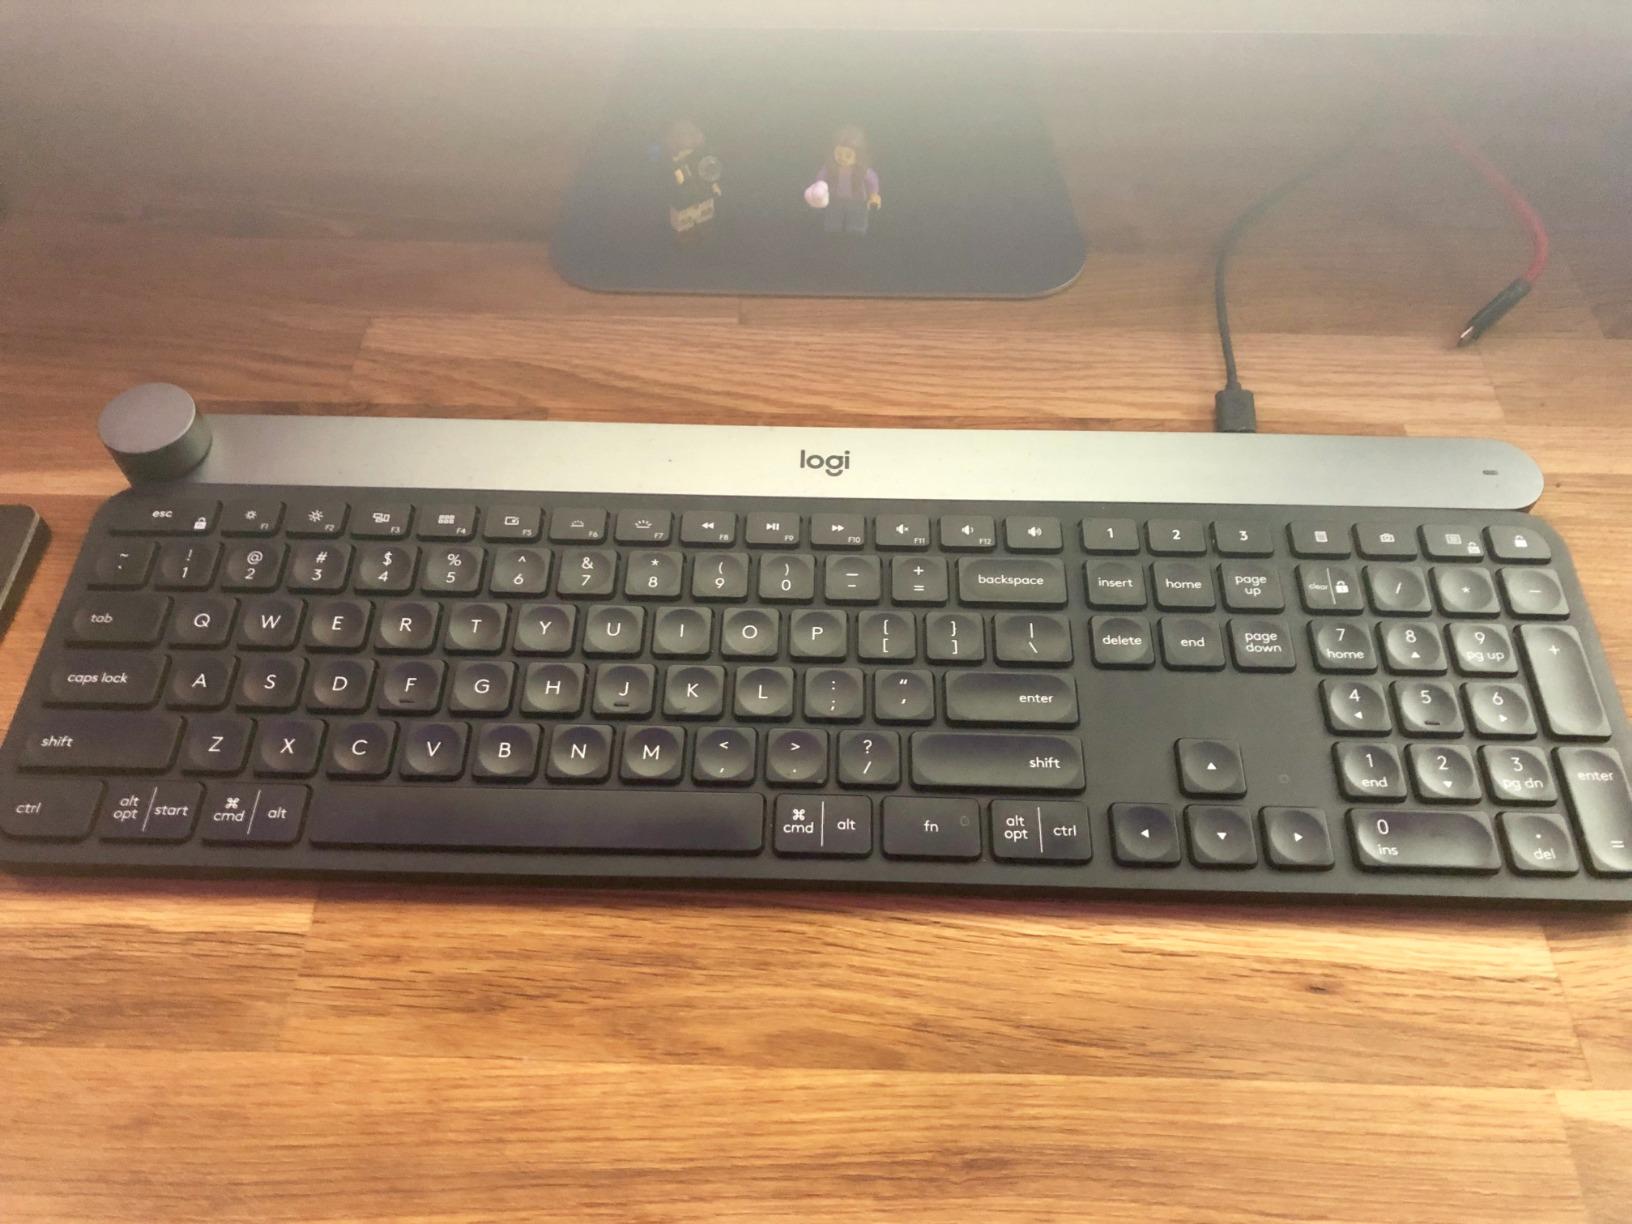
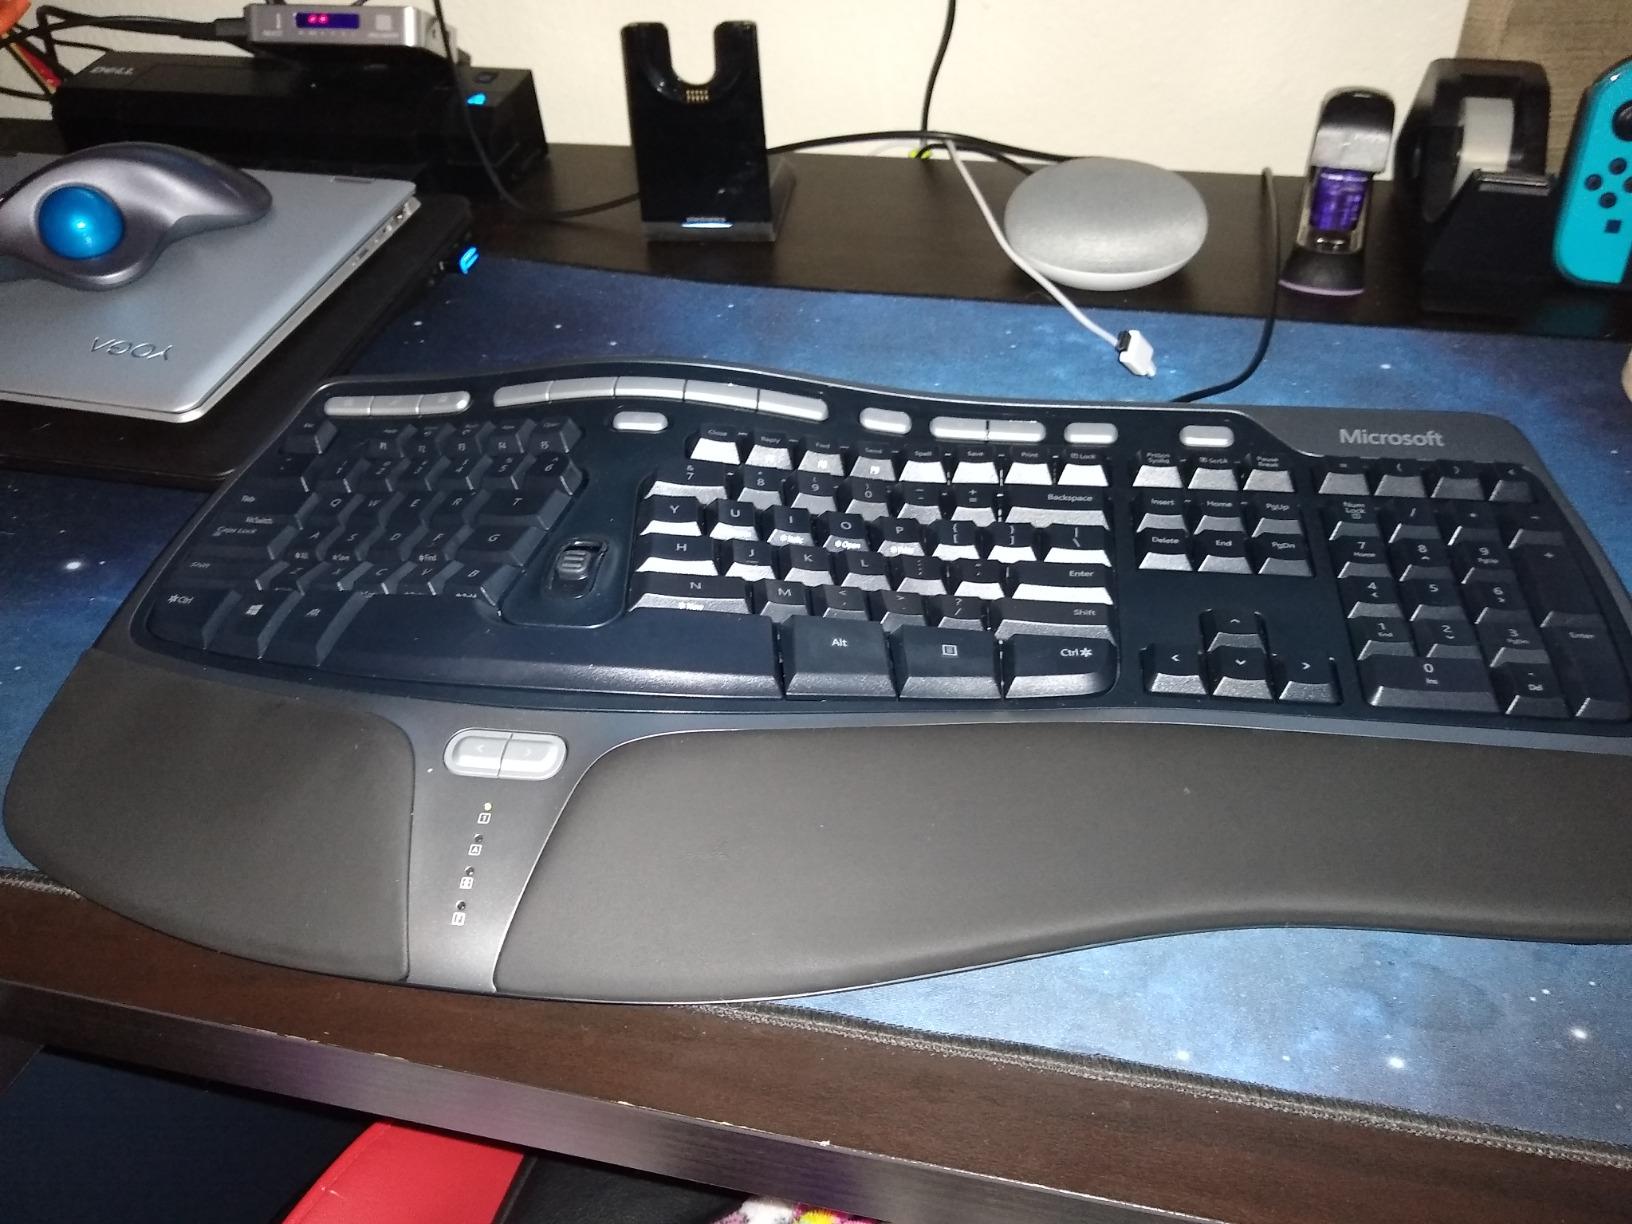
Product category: keyboard
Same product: no